Anton Pelchinger

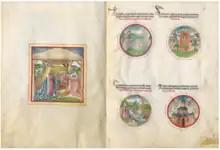
Illustrations by Pelchinger for a copy of Hrabanus Maurus' "De laudibus sanctae crucis" and Franz von Retz's "Defensorium inviolatae virginitatis Mariae" (1459)

Anton Pelchinger (died 18 September 1465) was a Bavarian Benedictine monk, artist and writer. He was born at Hofen, near Bad Aibling. He entered Tegernsee Abbey in 1442. There he served as "Kapellmeister", chorister, organist and teacher of music. He also worked as a manuscript illustrator at Tegernsee and at Andechs Abbey. His illustrations are of high quality. In 1458 he went on a pilgrimage to the Holy Land, departing from Venice. He wrote a conventional description of Jerusalem and the Christian holy places. He does not include any personal details, but identifies himself as a professor of Tegernsee. One manuscript of this work is in the Austrian National Library in Vienna (no. 3012) and there may be another in the Bavarian State Library in Munich.